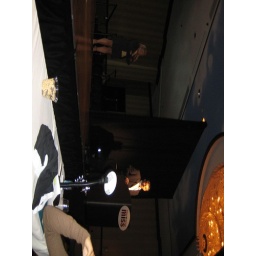
is Ken Maples because he gets 500 girls in one place at one time&amp;quot; i love the boys pageant!